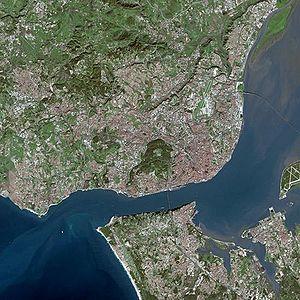
Lisbonne est la capitale et la plus grande ville du Portugal. Considérée comme une « ville mondiale » selon le classement 2010 du Réseau d’étude sur la mondialisation et les villes mondiales comme Taipei, Miami, Varsovie ou Munich, Lisbonne est également le chef-lieu du district de Lisbonne, du Grand Lisbonne et de la zone métropolitaine de Lisbonne. Ses habitants sont habituellement appelés Lisboètes, mais on rencontre aussi les termes Lisbonnin et Lisbonnais.